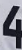
Number: 4